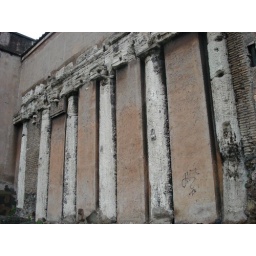
Columns from temple in the church wall